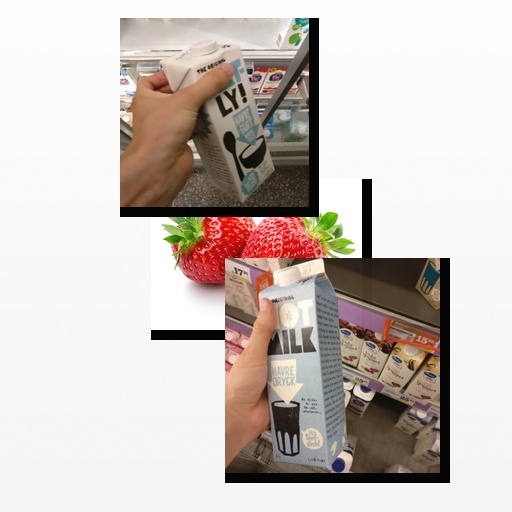
Food items: oatghurt, strawberry, oat_milk